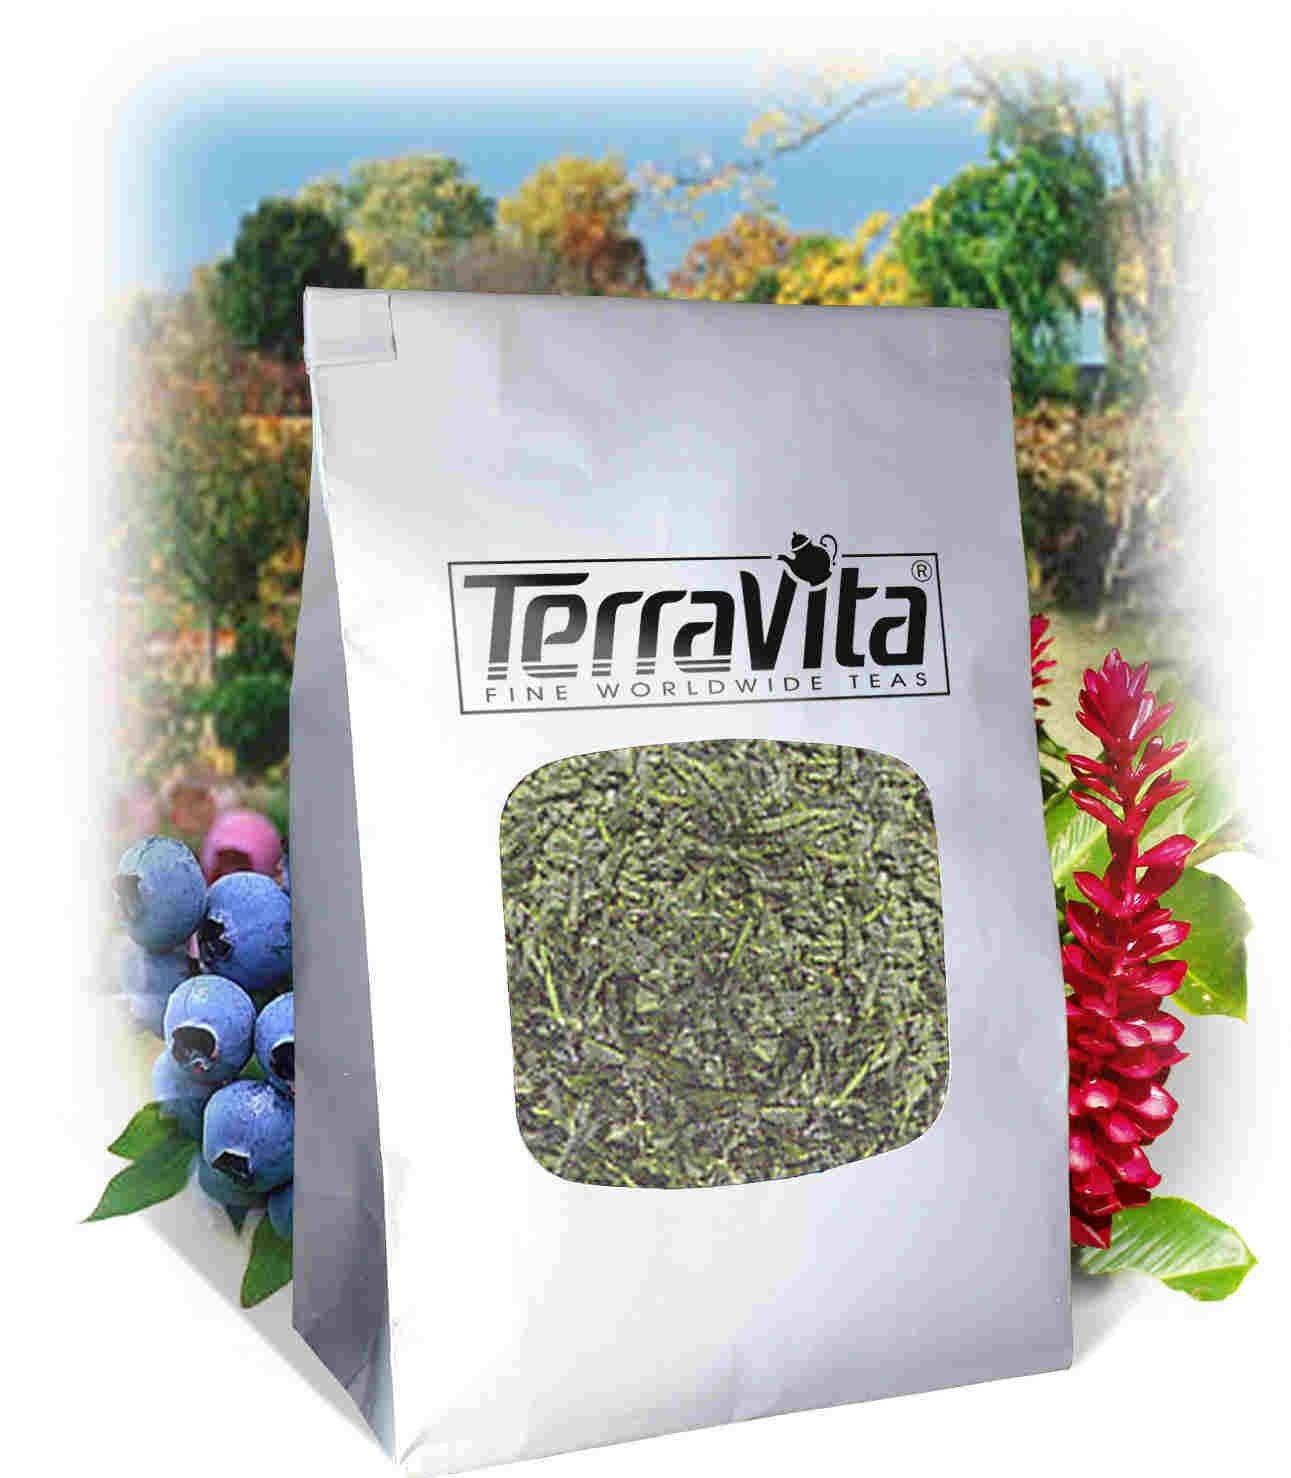
Item Name: Pellitory Tea (Loose) (8 oz, ZIN: 513624)
Bullet Point 1: Pellitory Tea (Loose) (8 oz, ZIN: 513624)
Bullet Point 2: No fillers.
Bullet Point 3: Manufacturer: TerraVita
Bullet Point 4: Size: 8 oz
Bullet Point 5: Loose Leaf Herbal Tea - Packed in a convenient upright pouch!
Product Description: Pellitory Tea (Loose) (8 oz, ZIN: 513624)<BR><BR>Packaged in the United States in a GMP certified facility (Good Manufacturing Practice).<BR><BR>No fillers.<BR><BR>Manufacturer: TerraVita<BR><BR>Size: 8 oz<BR><BR>Loose Leaf Herbal Tea - Packed in a convenient upright pouch!<BR><BR>Ingredients: Pellitory
Value: 8.0
Unit: Ounce

Price: 44.53